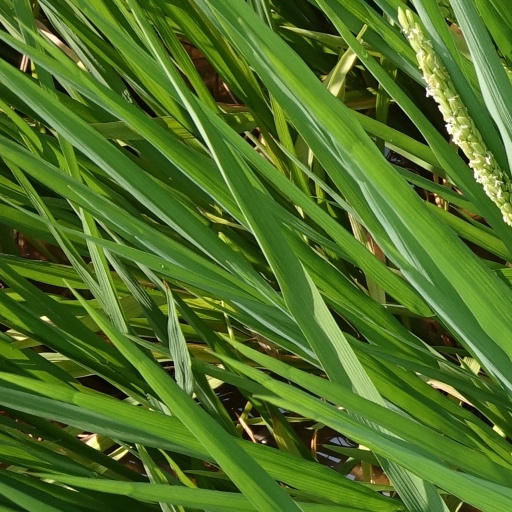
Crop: rice